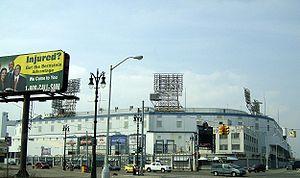
Le Tiger Stadium était un stade de baseball situé dans le quartier historique de Corktown à Détroit, au Michigan.